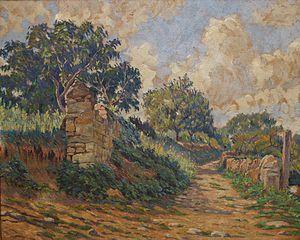
Chemin à Carennac (Lot) par Georges-Émile Lebacq vers 1935.
Georges-Émile Lebacq est un peintre belge né à Jemappes le 26 septembre 1876 et mort à Bruges le 4 août 1950.
Le Quercy, était une ancienne province française dont l'étendue correspondait à celle du diocèse primitif de Cahors ; elle perpétuait l'antique cité des Cadurques, Divona Cadurcorum. Le Quercy s'étendait sur les plateaux calcaires des causses et les vallées adjacentes situées dans l'actuel département du Lot, la moitié nord du département de Tarn-et-Garonne et quelques communes de la Dordogne, de la Corrèze et de l'Aveyron.